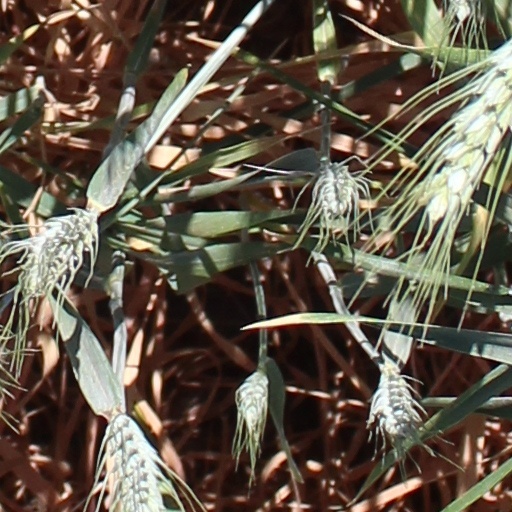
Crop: wheat